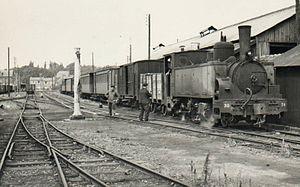
Gare des Chemins de fer du Cambrésis à Caudry, Nord, Nord-Pas-de-Calais, France.